Hamid Karzai

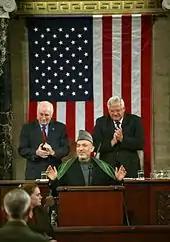
Karzai speaking before the U.S. Congress in June 2004

In December 2001, political leaders gathered in Germany to agree on new leadership structures. Under 5 December Bonn Agreement, they formed an Interim Administration and named Karzai Chairman of a 29-member governing committee. He was sworn in as the leader on 22 December. The loya jirga of 13 June 2002 appointed Karzai as Interim President of the new position as President of the Afghan Transitional Administration. Former members of the Northern Alliance remained extremely influential, most notably Vice President Mohammed Fahim, who also served as the Defense Minister.